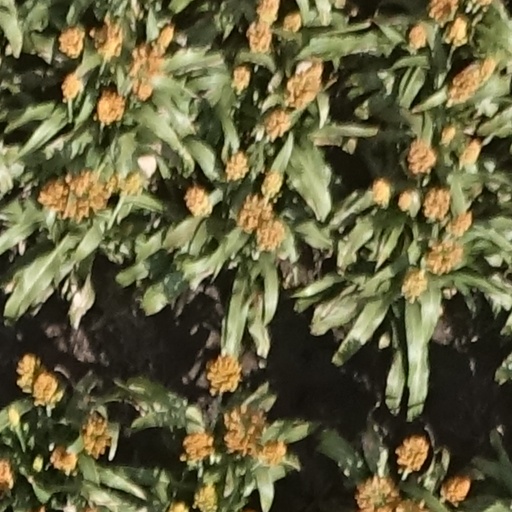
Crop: sorghum